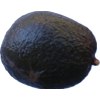
Label: black_avocado